Battle of Bardia

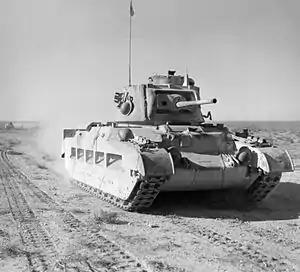
A Matilda tank of the 7th Royal Tank Regiment

Colonel England's 2/3rd Infantry Battalion was supported by the guns of the 104th Regiment Royal Horse Artillery and a troop of the 7th Royal Tank Regiment. The tanks were late in arriving, and England postponed his attack to 1030. The battalion came under artillery fire, mostly from a battery north of Bardia that was then engaged and silenced by the 104th Regiment Royal Horse Artillery. The advance resumed, only to come under machine gun and artillery fire from Wadi el Gerfan. An eight-man section under Lance Corporal F. W. Squires was sent to reconnoitre the wadi but attacked a battery position instead and returned with 500 prisoners. The wadi was found to contain large numbers of Italian soldiers from technical units who, untrained for combat, surrendered in large numbers. One company captured over 2,000 prisoners, including 60 officers.